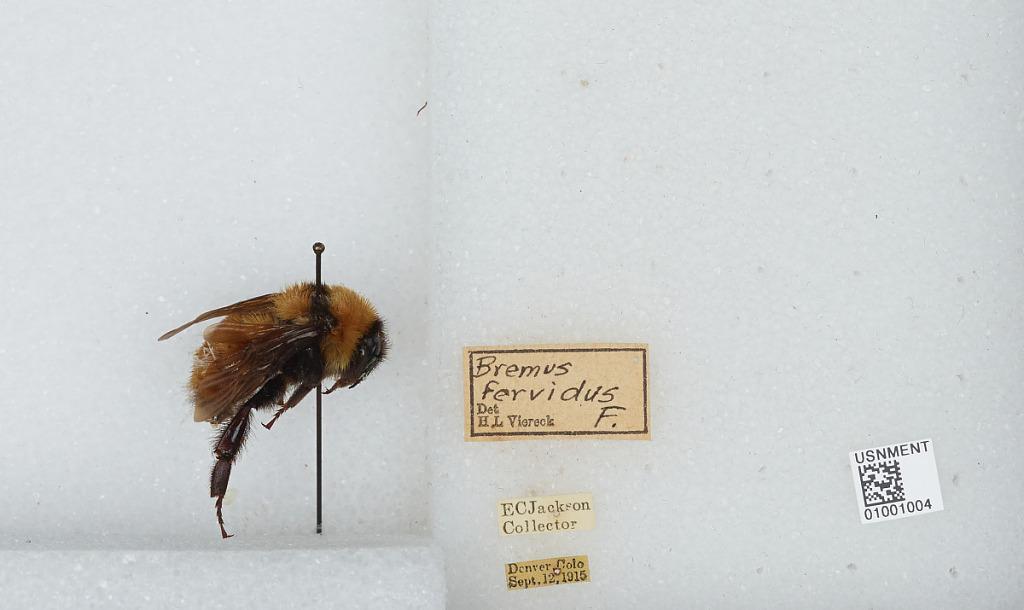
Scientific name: Bombus (Fervidobombus) fervidus fervidus (Fabricius)
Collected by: E. Jackson
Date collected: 1915-9-12
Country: United States
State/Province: Colorado
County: Denver
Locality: Denver
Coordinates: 39.7619, -104.881
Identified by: Viereck, H. L.